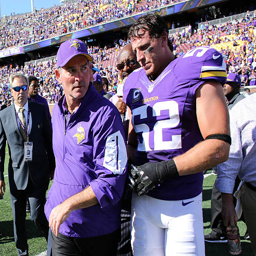
coach and # walk onto the field .